Christopher C. Kraft Jr.

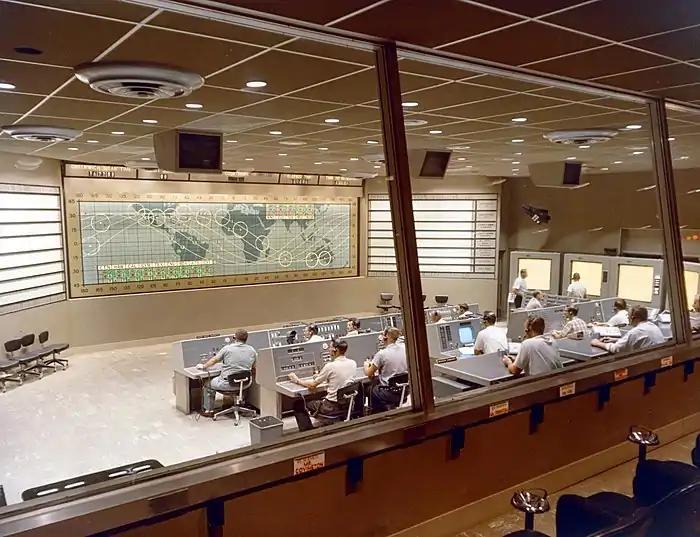
A large room with console arrayed in front of a world map and many desks occupied by people viewing screens

One of Kraft's most important contributions to crewed spaceflight would be his origination of the concept of a mission control center. Many of the engineers in Project Mercury had previously worked on the flight test of aircraft, where the role for ground support was minimal. Kraft soon realized that an astronaut could only do so much, particularly during the fast-moving launch phase; the Mercury spacecraft would require real time monitoring and support from specialist engineers.